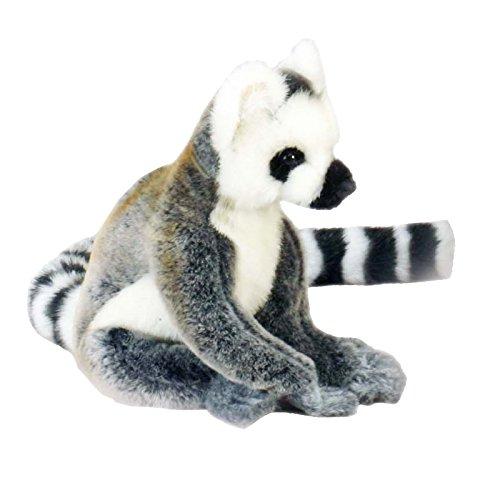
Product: HANSA 4907 Plush
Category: Toys & Games | Stuffed Animals & Plush Toys | Stuffed Animals & Teddy Bears
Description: Great Condition.
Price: $38.99
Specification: ProductDimensions:6.2x4.7x8.6inches|ItemWeight:4ounces|ShippingWeight:4ounces(Viewshippingratesandpolicies)|DomesticShipping:ItemcanbeshippedwithinU.S.|InternationalShipping:ThisitemcanbeshippedtoselectcountriesoutsideoftheU.S.LearnMore|ASIN:B00168MC0Q|Itemmodelnumber:194764|Manufacturerrecommendedage:3yearsandup